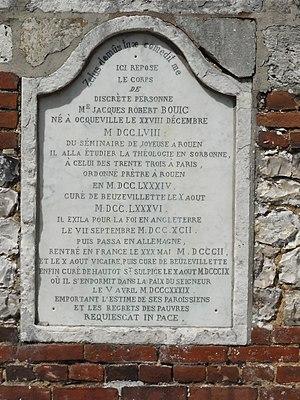
Hautot-Saint-Sulpice (Seine-Mar.) église, plaque curé exilé
Beuzevillette est une commune française située dans le département de la Seine-Maritime en région Normandie.